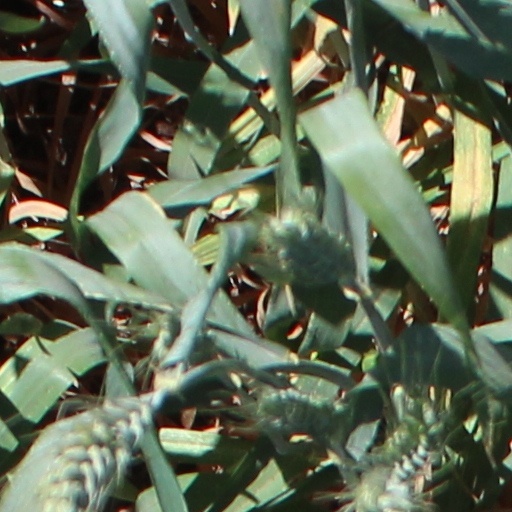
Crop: wheat